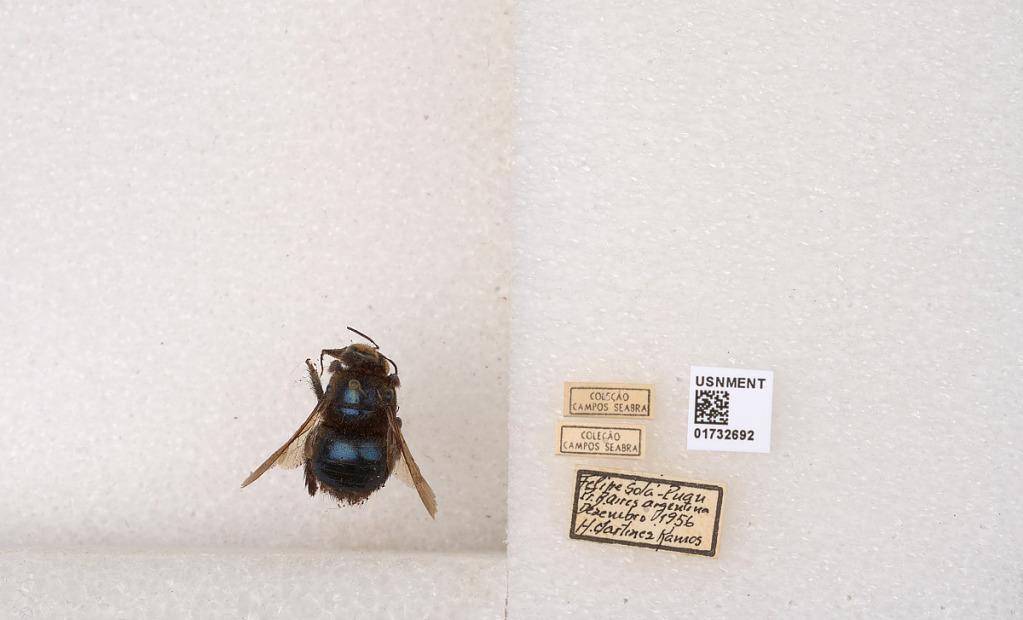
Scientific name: Xylocopa (Schonnherria) splendidula Lepeletier
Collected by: H. Ramos
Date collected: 1956-12-1
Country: Argentina
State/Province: Buenos Aires
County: Puan
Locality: Felipe Sola